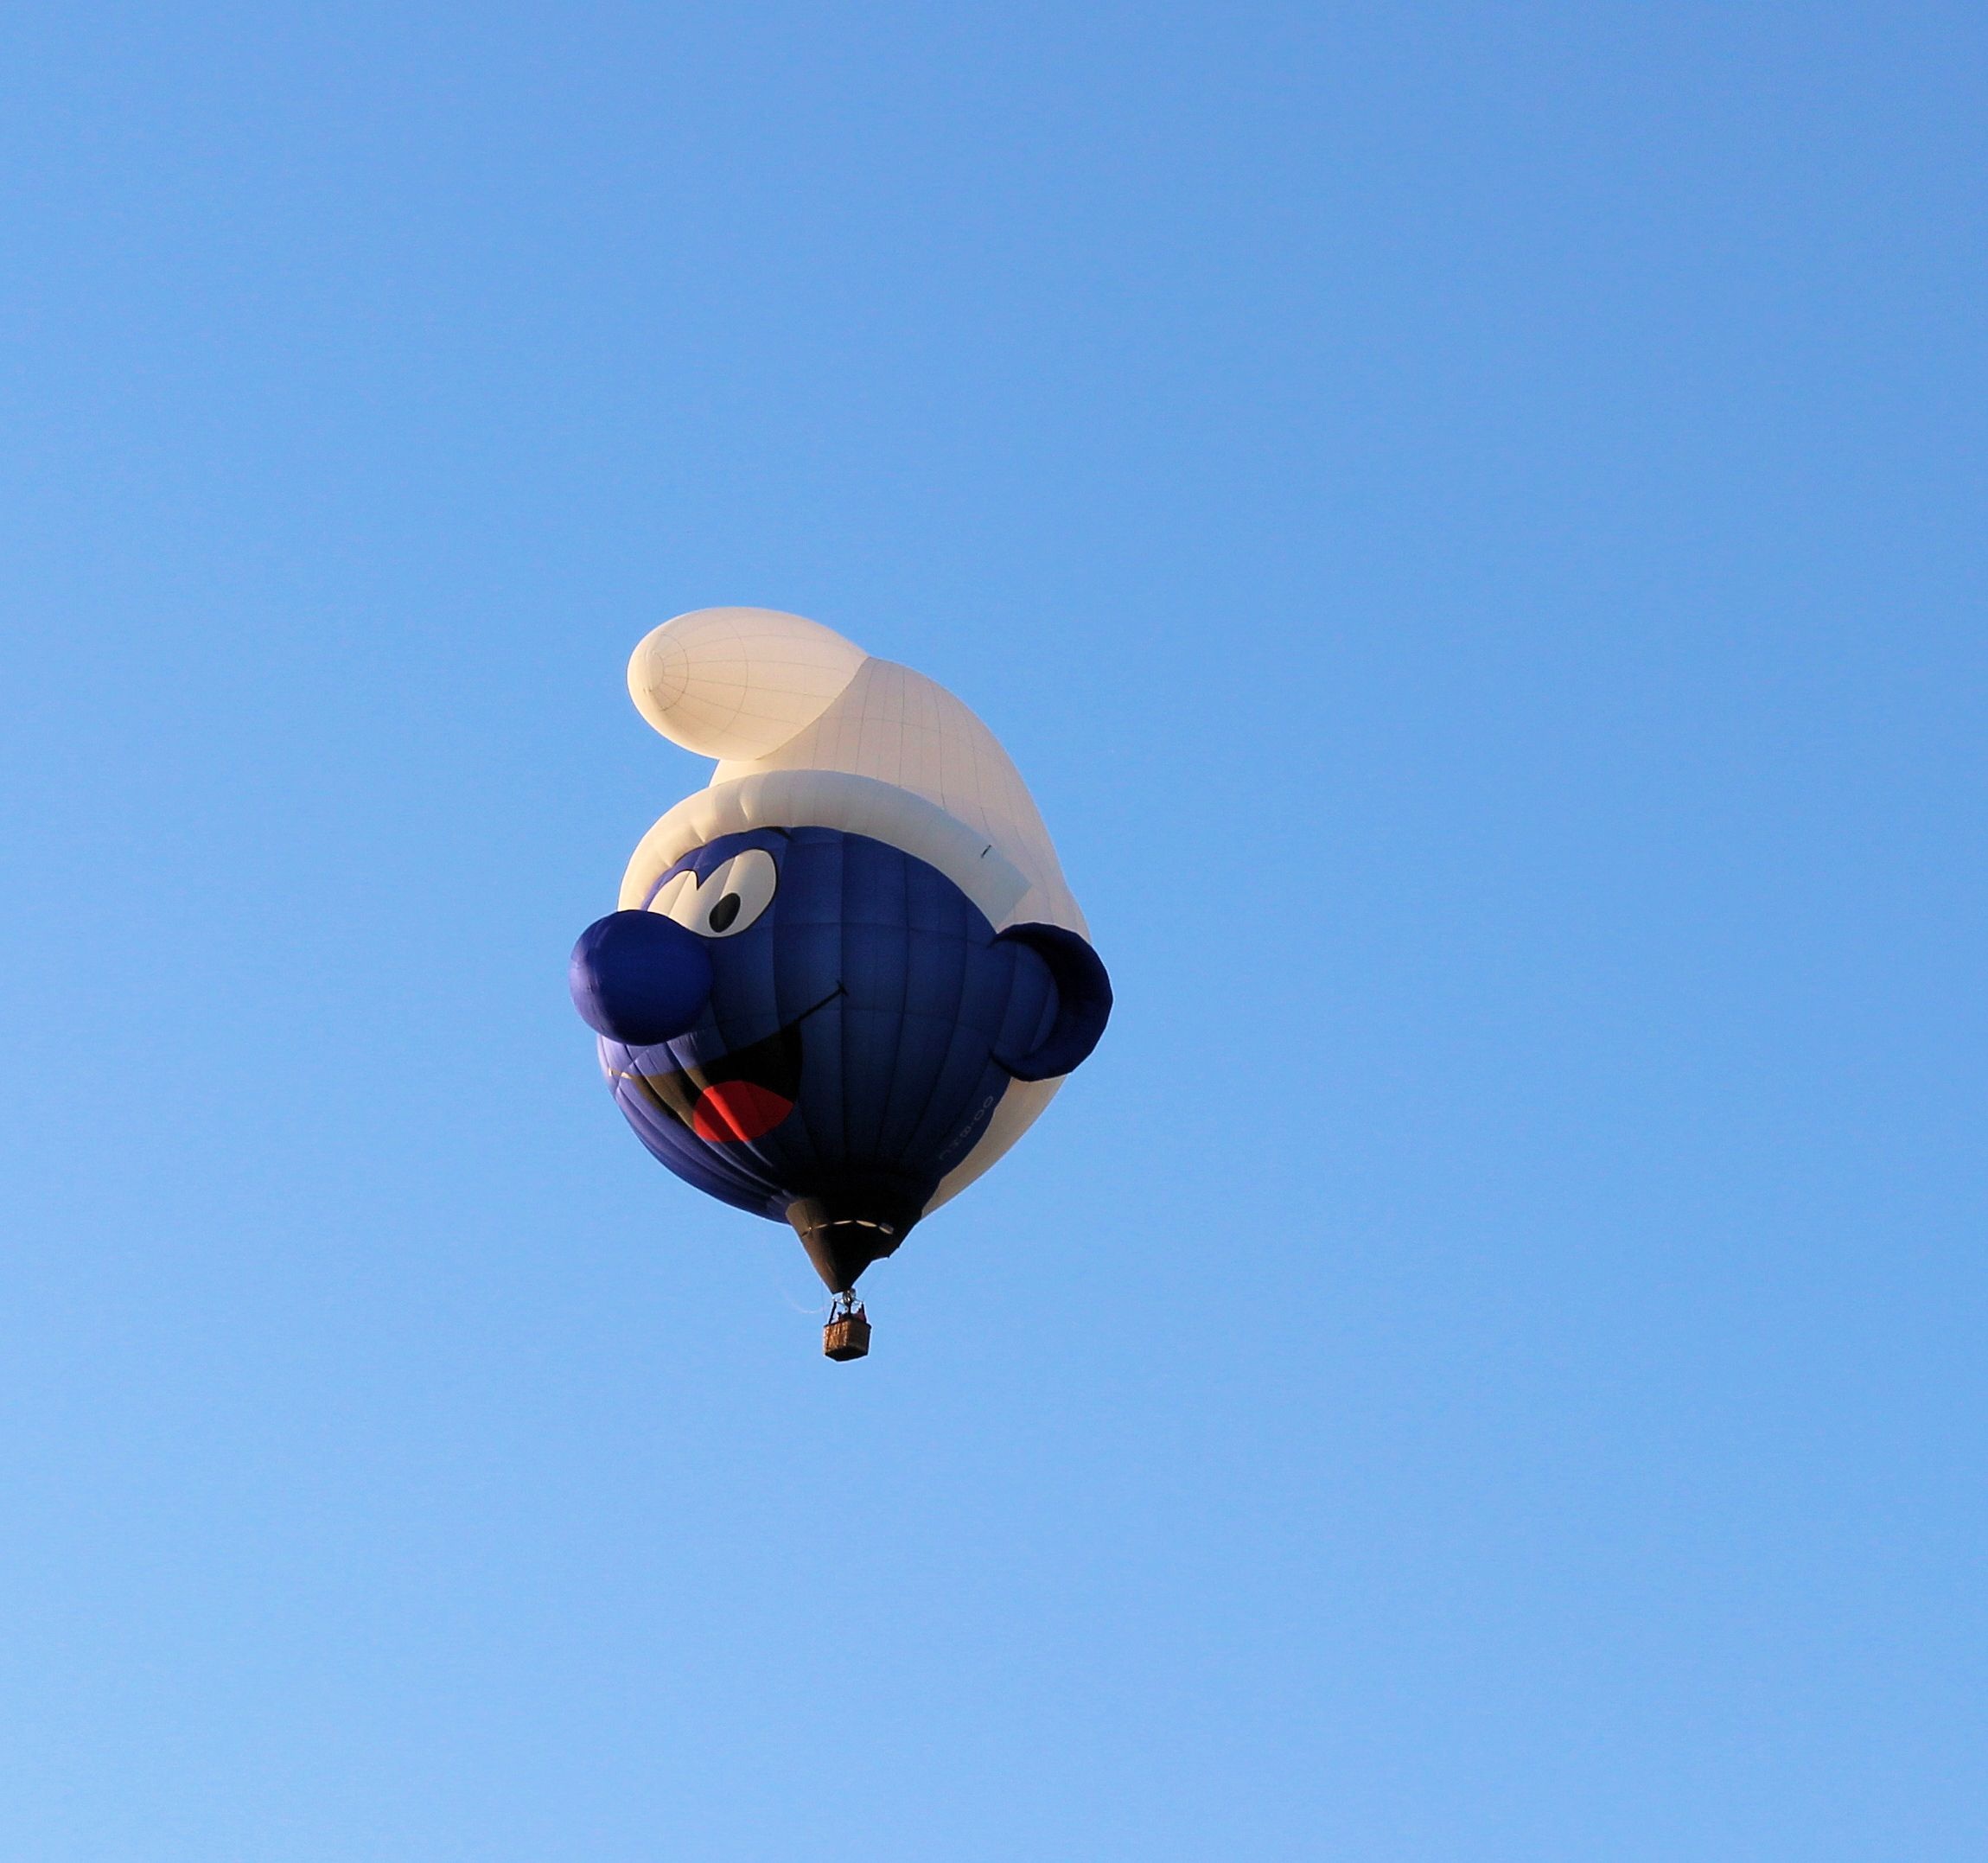
balloon, hot air balloon, aircraft, vehicle, toy, netherlands, hot air ballooning, air balloon festival, atmosphere of earth, executive car